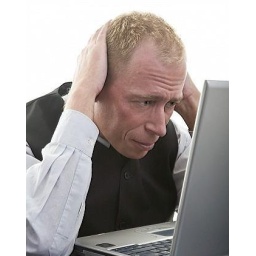
Computer programmer sitting in front of laptop , brooding over a difficult assignment